Paul Smith (American actor, born 1929)

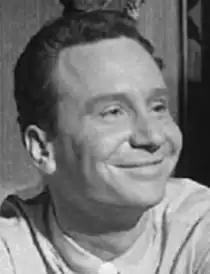
Paul Smith in There's Always Tomorrow 1956

Arthur Paul Smith (February 5, 1929 – March 3, 2006) was an American comic character actor with a perpetually perplexed or, alternatively, bemused expression, who, during the 1950s, 1960s, 1970s and early 1980s, appeared in scores of television episodes, primarily sitcoms, including regular roles in five series, and was also seen in numerous theatrical features, television films and commercials, frequently in brief, sometimes unbilled, comedic bits. He is perhaps best known for playing associate editor Ron Harvey on "The Doris Day Show" (1969—1971).